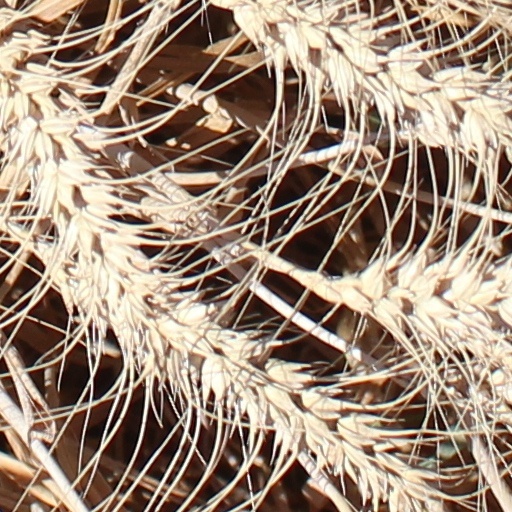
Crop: wheat